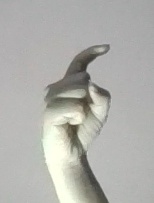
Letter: ra